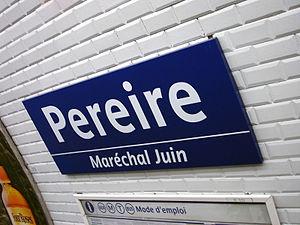
La station Pereire de la ligne 3 du métro de Paris, France.